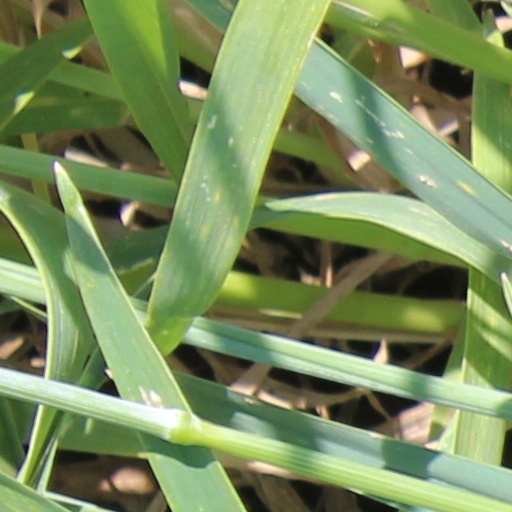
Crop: wheat